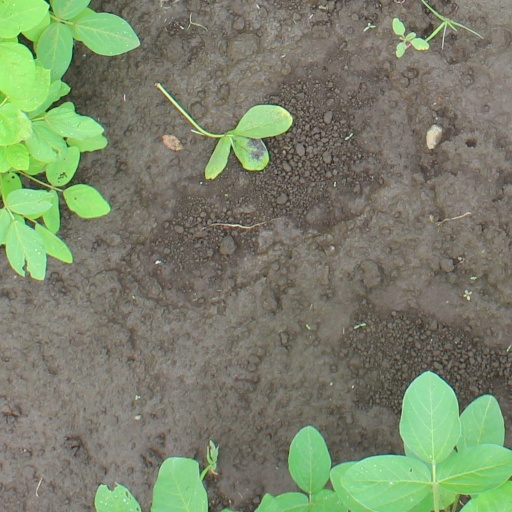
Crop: soybean